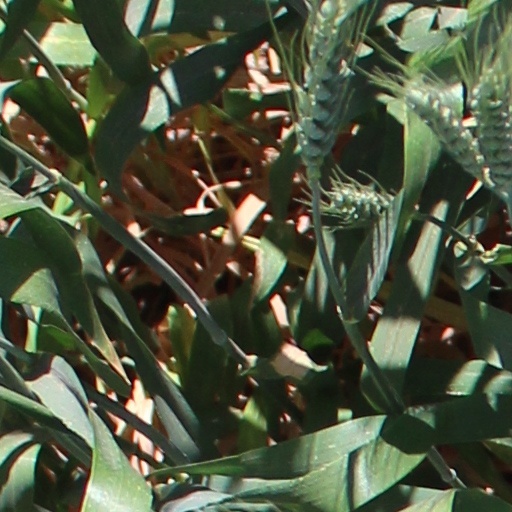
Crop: wheat